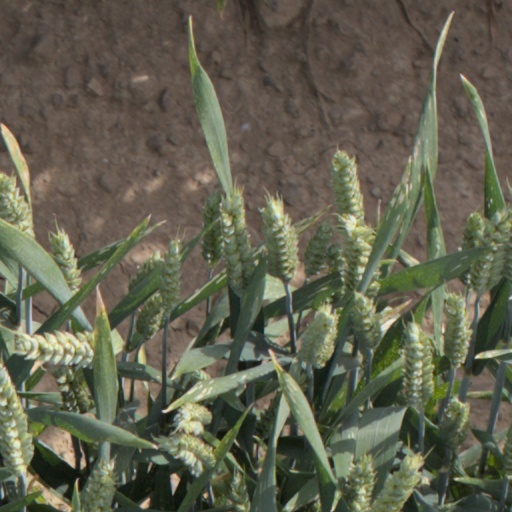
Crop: wheat